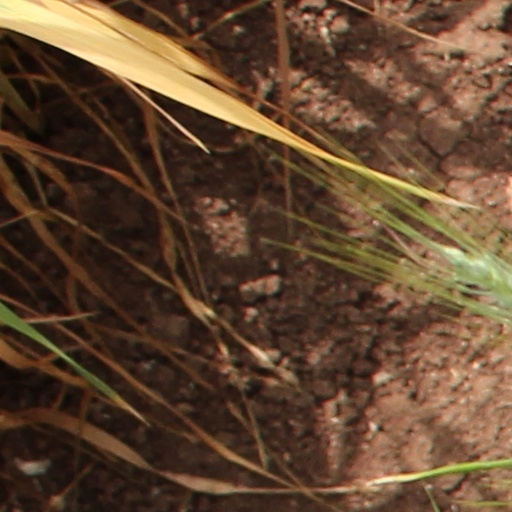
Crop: wheat